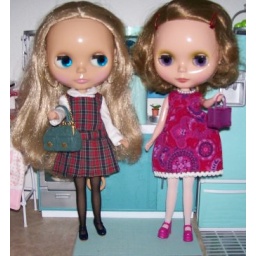
Lilly in school girl dress from TIB and Re-ment shoes and purse. Violet in a cute dress from a TIB friend.